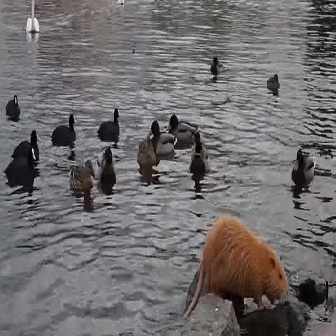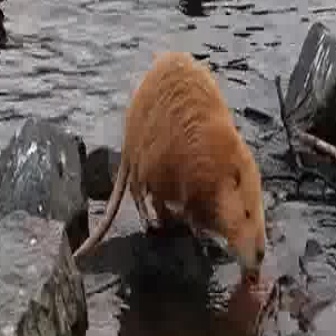
  Please identify the target specified by the bounding box [184,215,287,318] in the first image and locate it in the second image. Return the coordinates in [x_min,y_min,x_max,y_max] format.
Answer: [54,52,267,266]